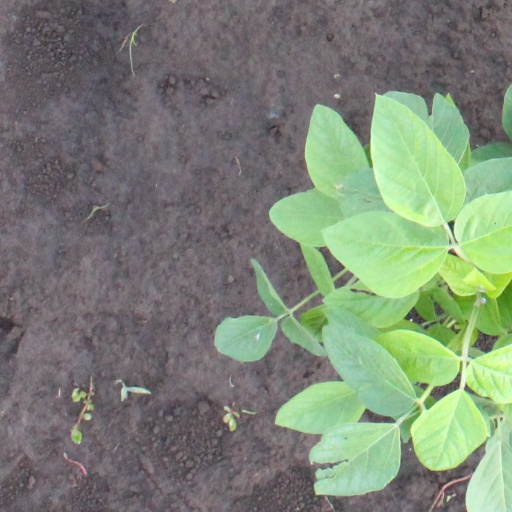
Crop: soybean